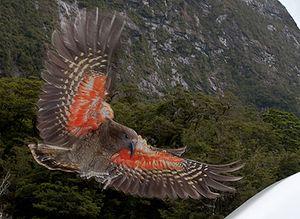
Le nestor kéa ou plus simplement kéa est une espèce de perroquet montagnard endémique de Nouvelle-Zélande. Son nom commun tire son origine de son puissant cri : « keee-aa ».